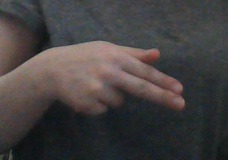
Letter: ghain